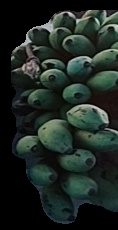
Variety: rasbale
Grade: grade2